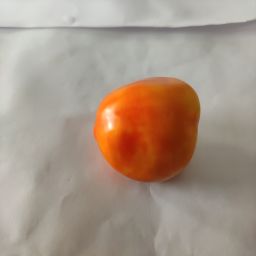
Crop: Tomato
Quality: Ripe